Timeline of gravitational physics and relativity

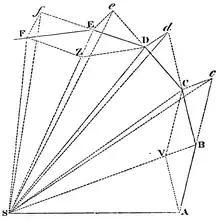
Geometric diagram for Newton's proof of Kepler's second law.

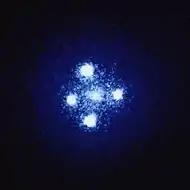
The Einstein Cross is an example of gravitational lensing at work. This one was discovered in 1985.

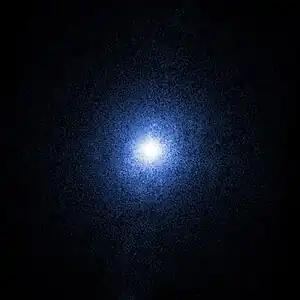
Image of Cygnus X-1 by the Chandra X-ray Observatory (2009)

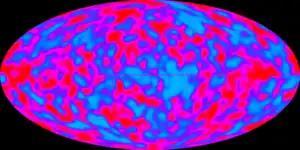
Variations in the temperature of the cosmic microwave background measured by the COBE satellite. The plane of the Milky Way Galaxy is horizontal across the middle of each picture.

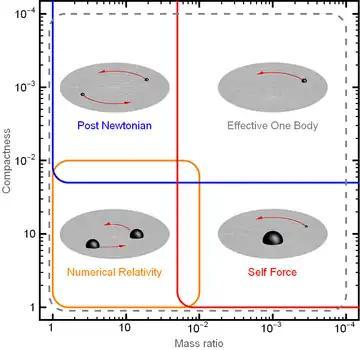
Parameter space of various approximation techniques in general relativity

1974 – James W. York and Niall Ó Murchadha present the analysis of the initial value formulation and examine the stability of its solutions.